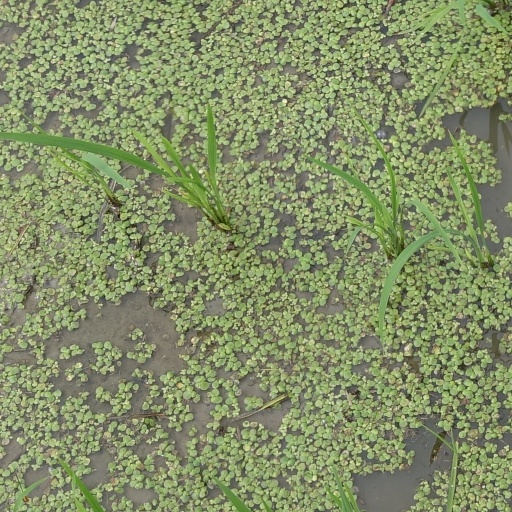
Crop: rice